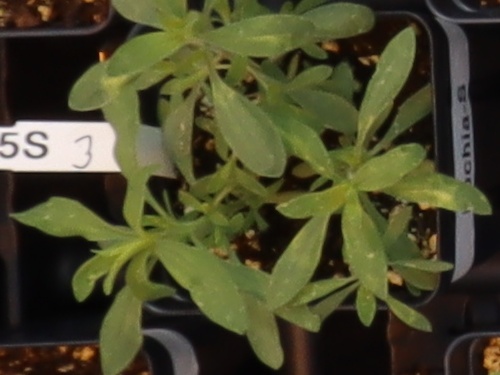
Label: Kochia